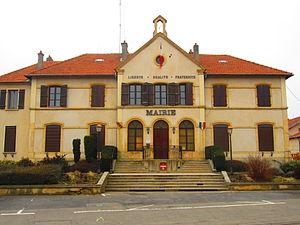
Mairie Augny
Augny est une commune française située dans le département de la Moselle en région Grand Est. La physionomie du petit village lorrain a profondément évolué en raison de son contexte « péri-urbain » : aux portes de la ville de Metz et au bord de la zone Actisud.